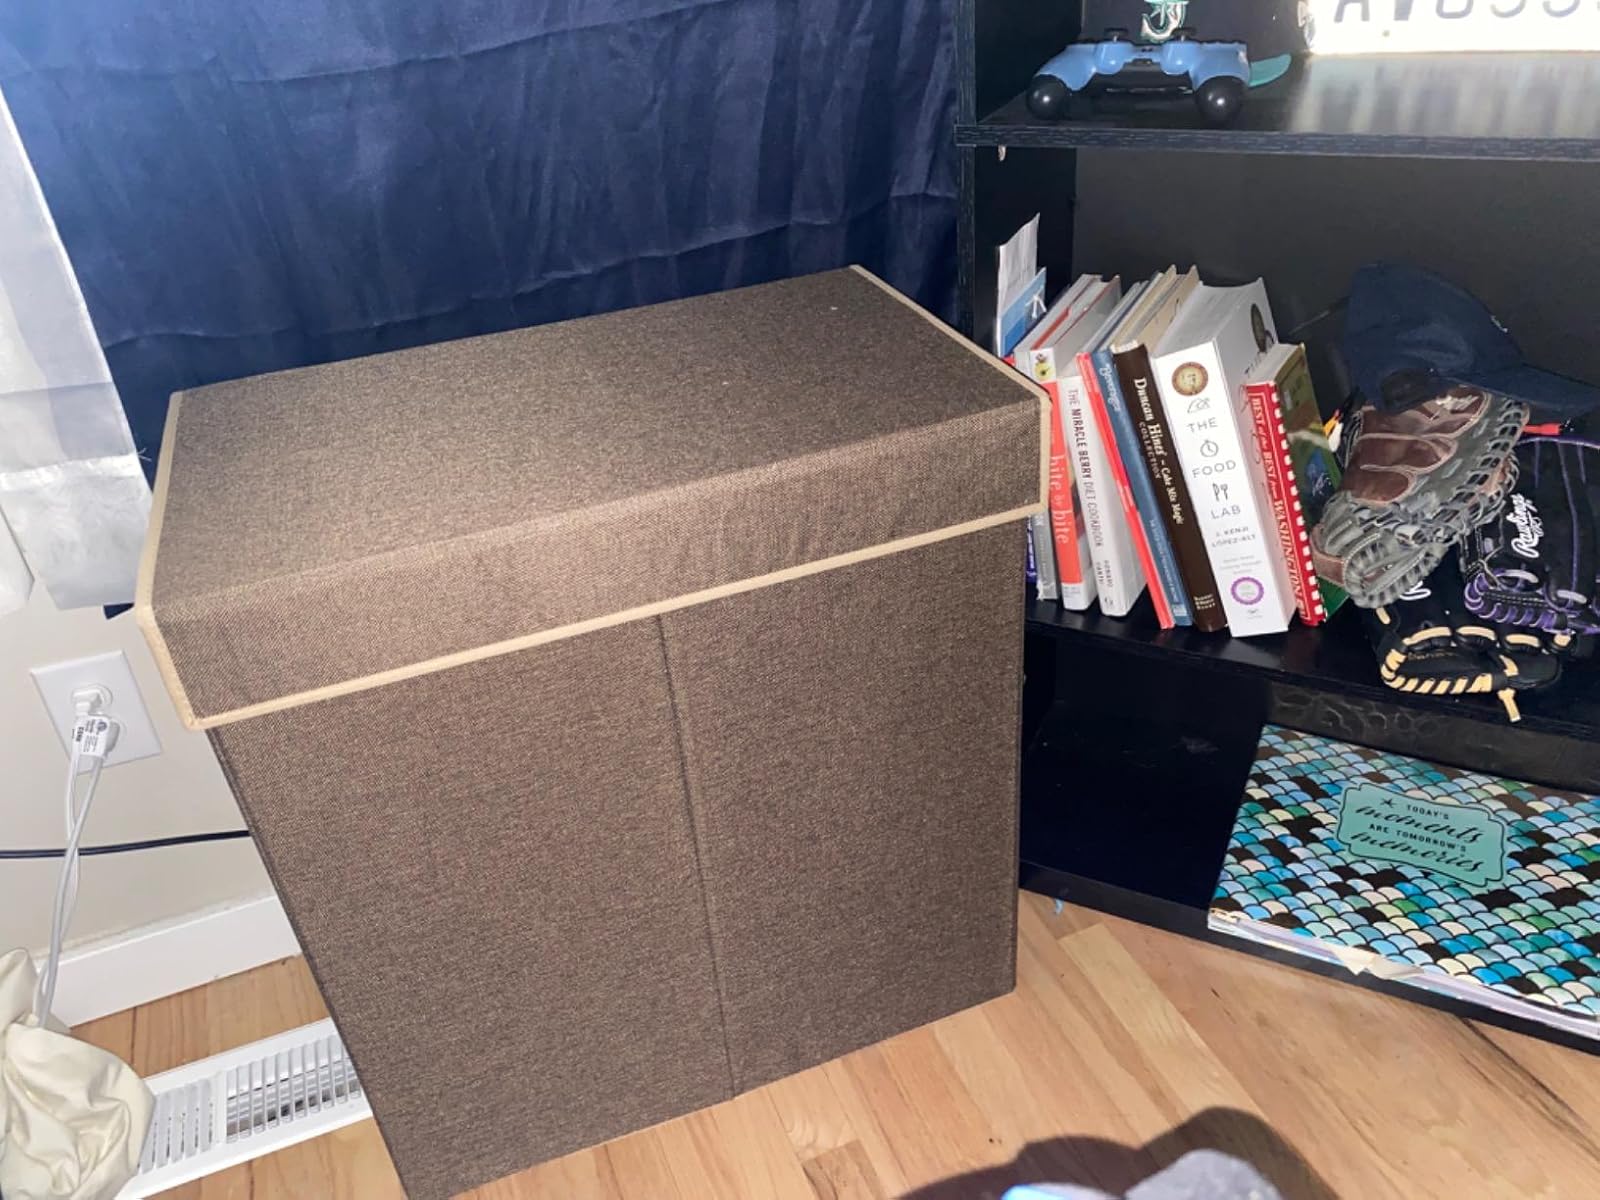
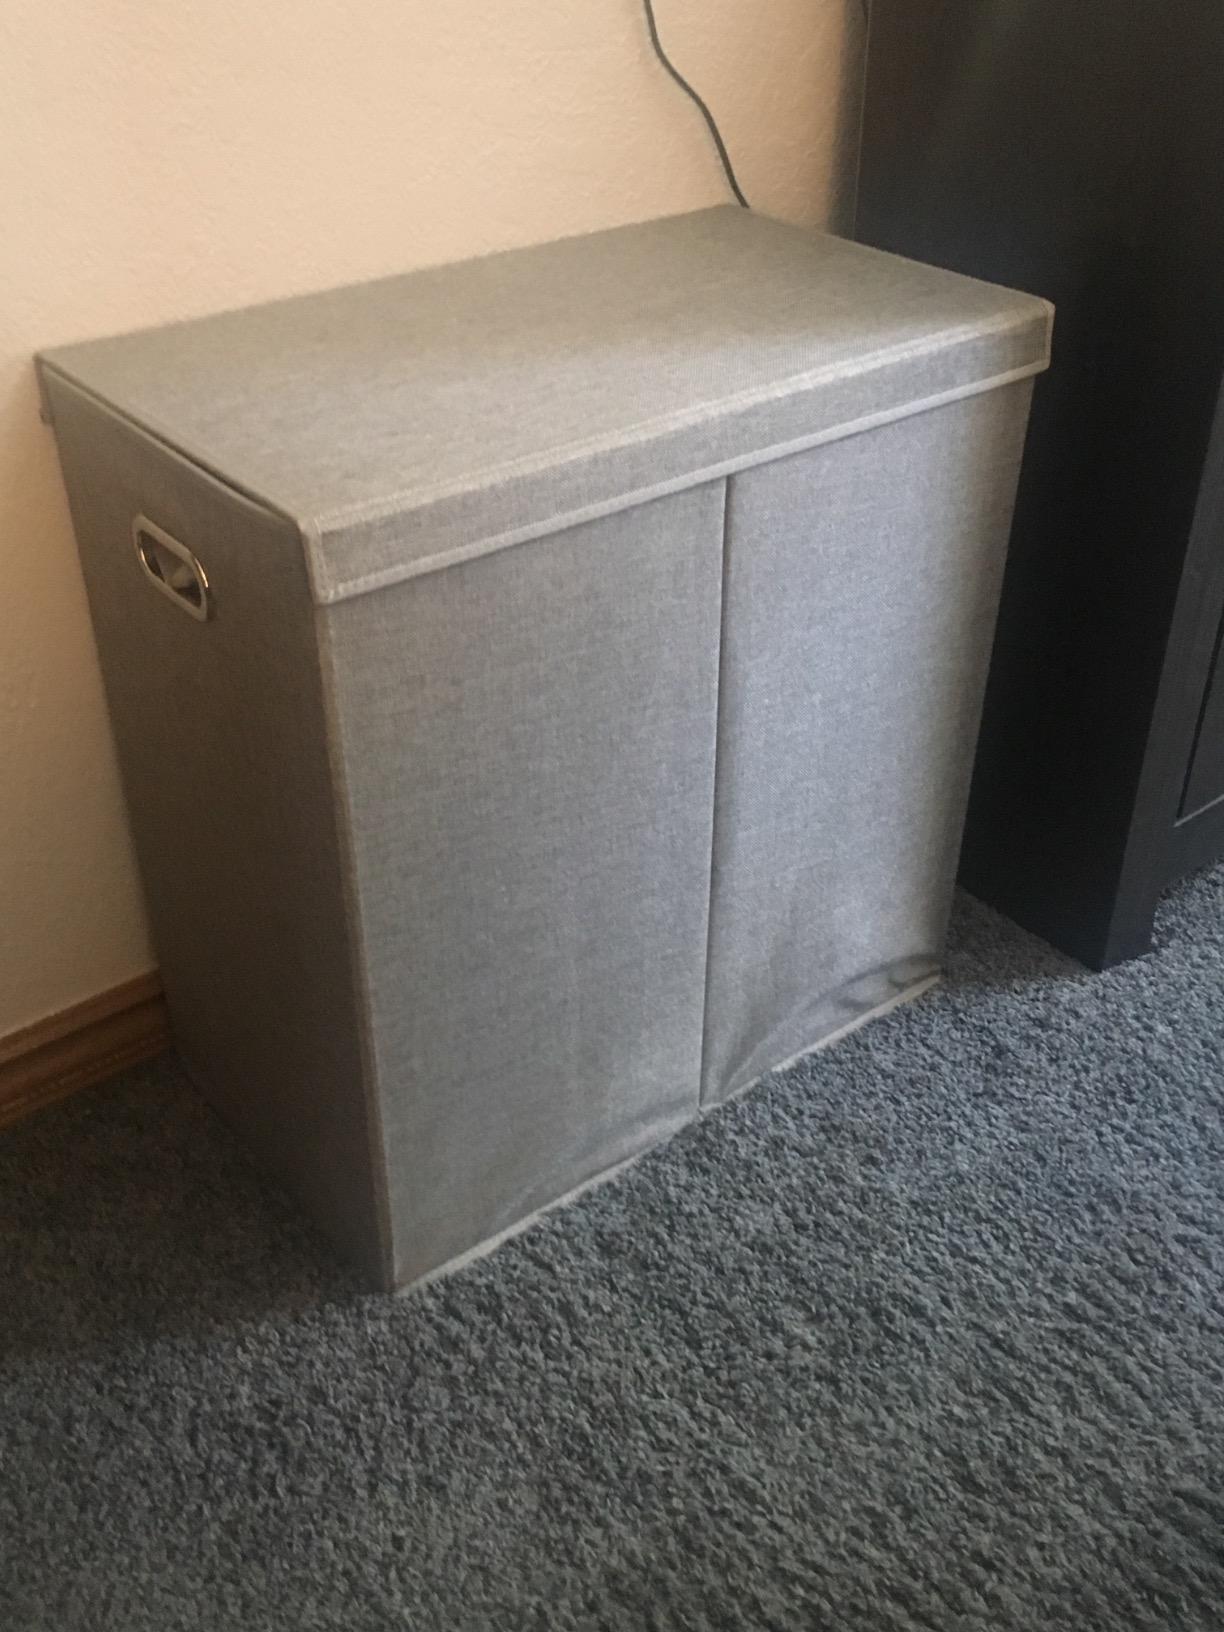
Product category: items_hamper
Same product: no